Musée Grobet-Labadié

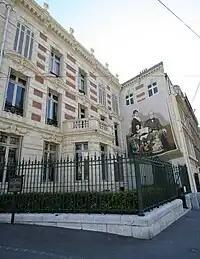
The museum

The Musée Grobet-Labadié is a museum in Marseille, housed in a 19th-century hôtel particulier owned by the family whose collection it displays.